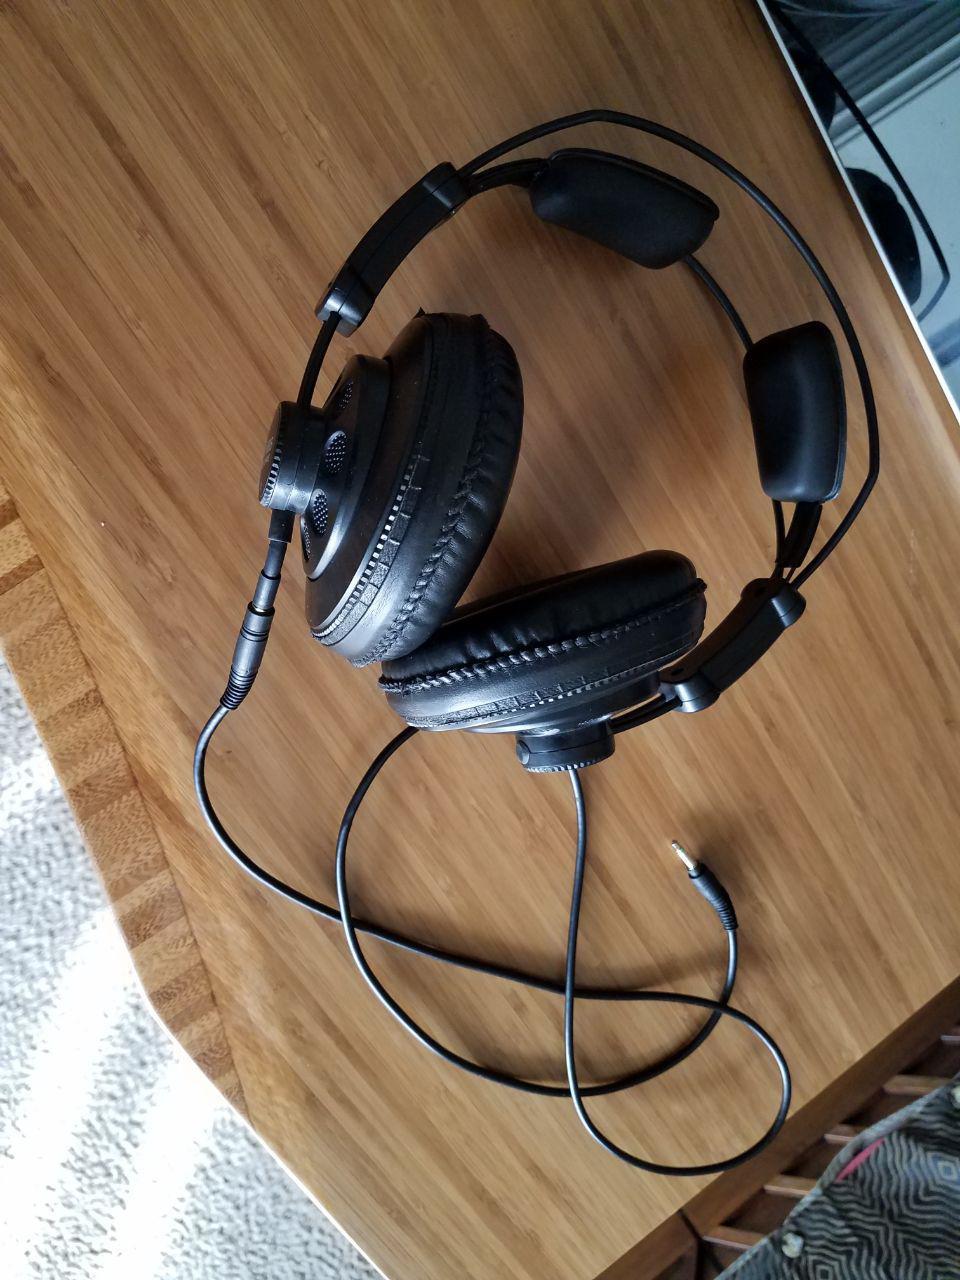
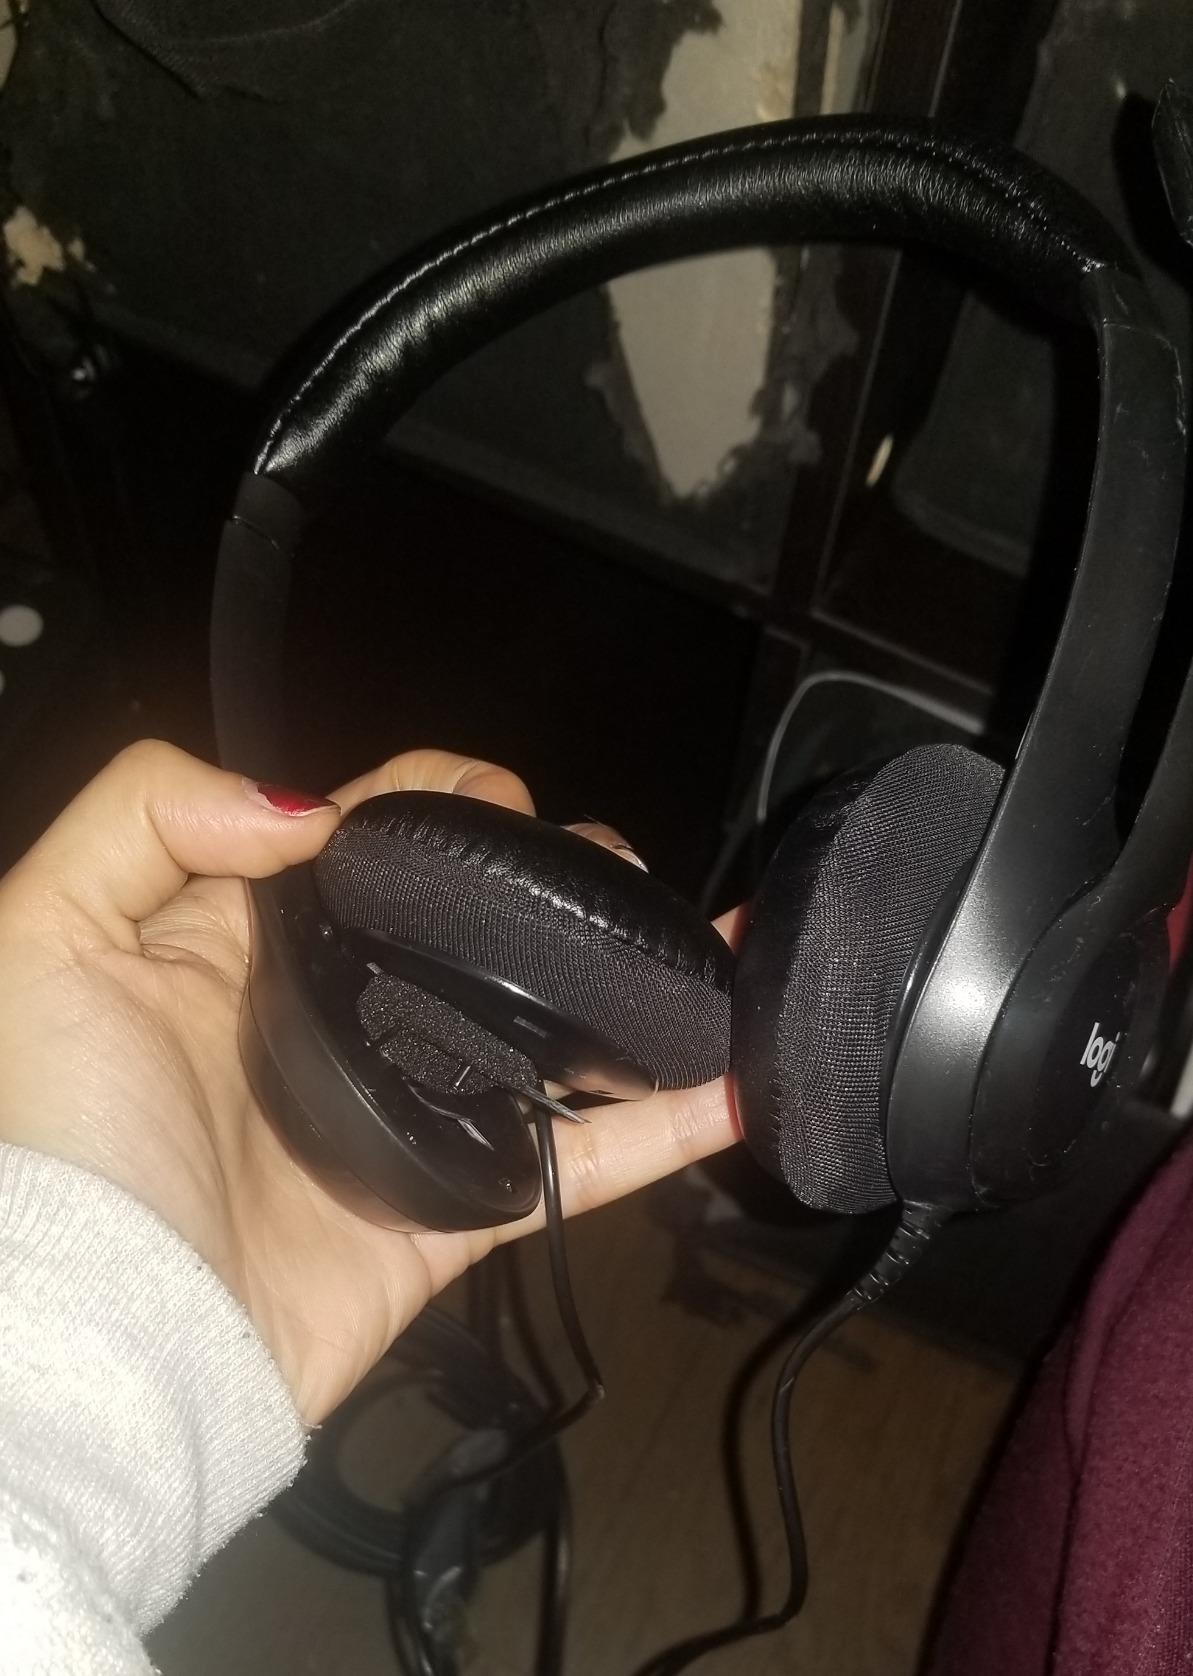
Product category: headphones
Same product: no